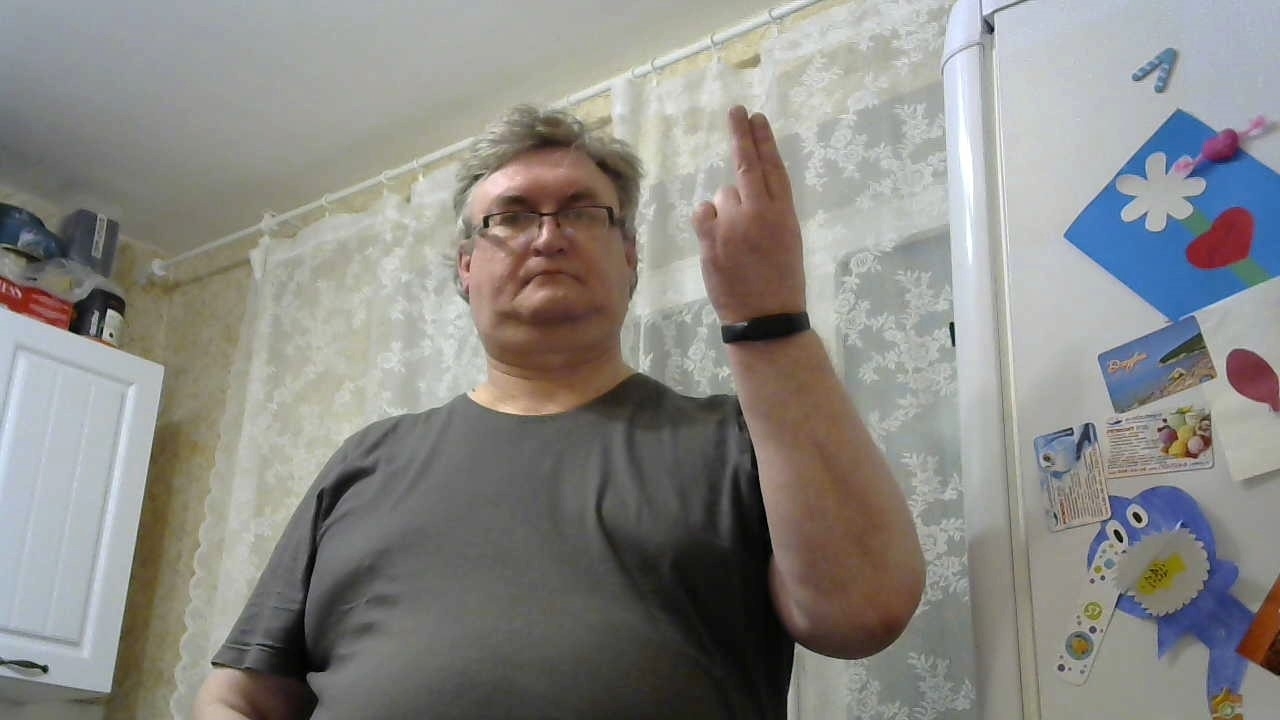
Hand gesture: two_up_inverted